San Antonio de Padua, Aranjuez

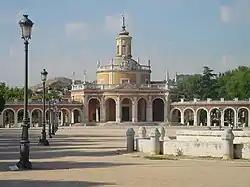

The Church of San Antonio (Spanish: "Iglesia de San Antonio de Padua") is a church located in Aranjuez, in the Community of Madrid, Spain. It was declared "Bien de Interés Cultural" and a World Heritage Site by UNESCO within Aranjuez Cultural Landscape in 2003.